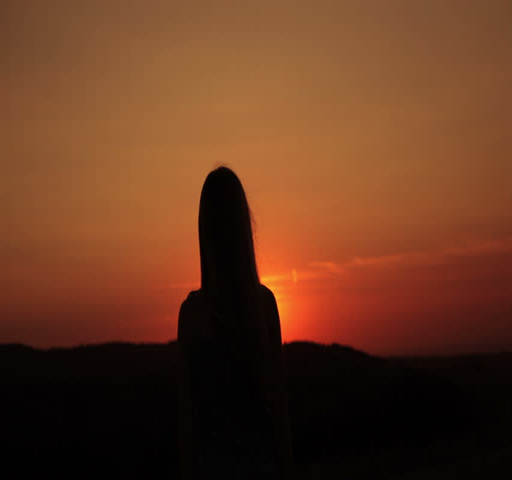
young woman meditating in the sunset